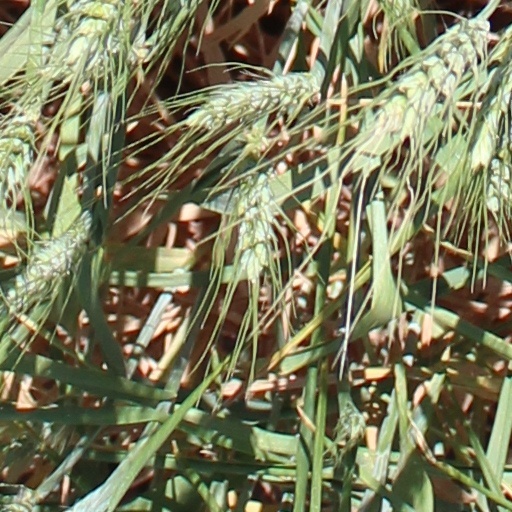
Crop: wheat